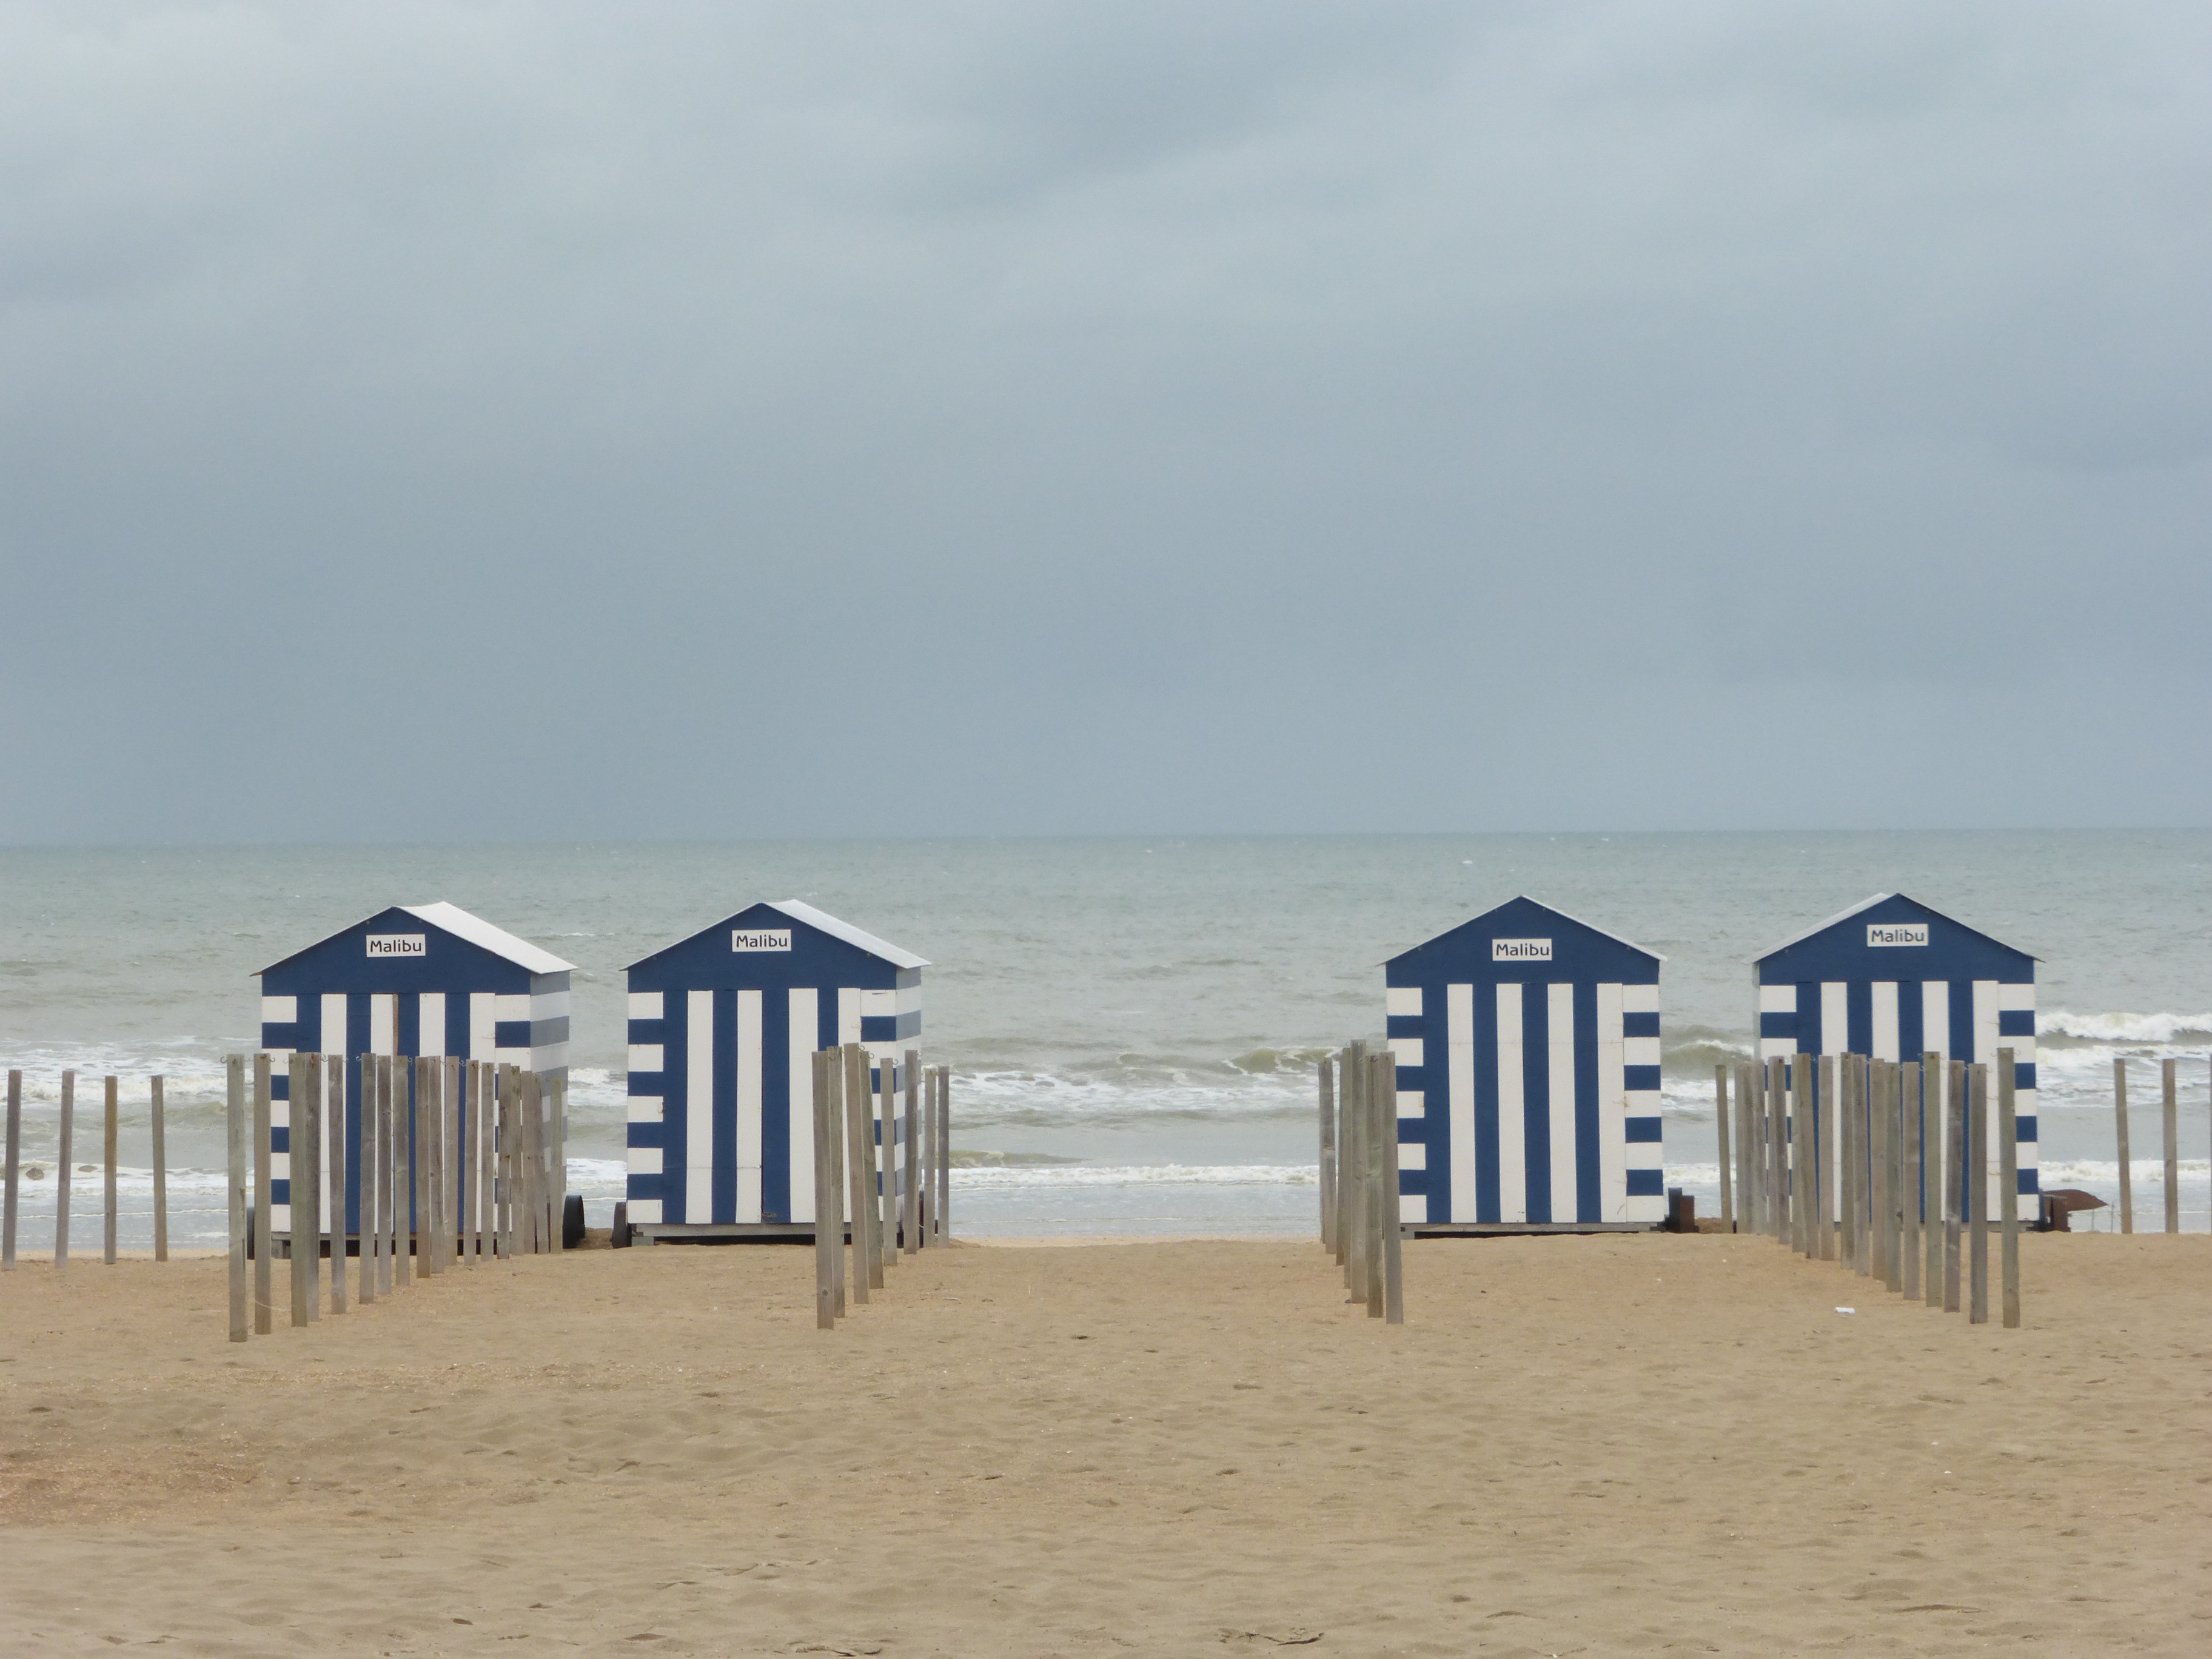
beach, landscape, sea, coast, sand, ocean, boardwalk, wood, wind, pier, walkway, vacation, body of water, belgium, beach hut